Murray Hill station (LIRR)

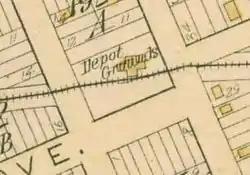
1891 map of Murray Hill station

The Murray Hill station was originally built by the Flushing and North Side Railroad April 1889 as a grade level station. The station's opening helped spur new, rapid growth within the community.